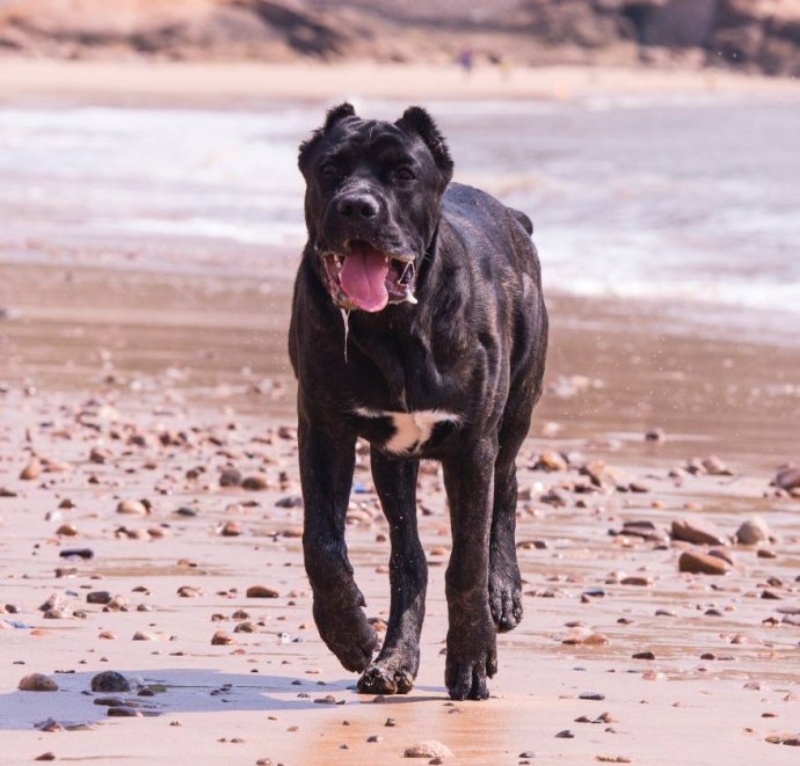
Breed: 253-n000105-Cane_Carso